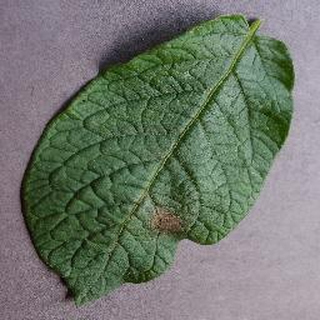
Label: potato_late_blight